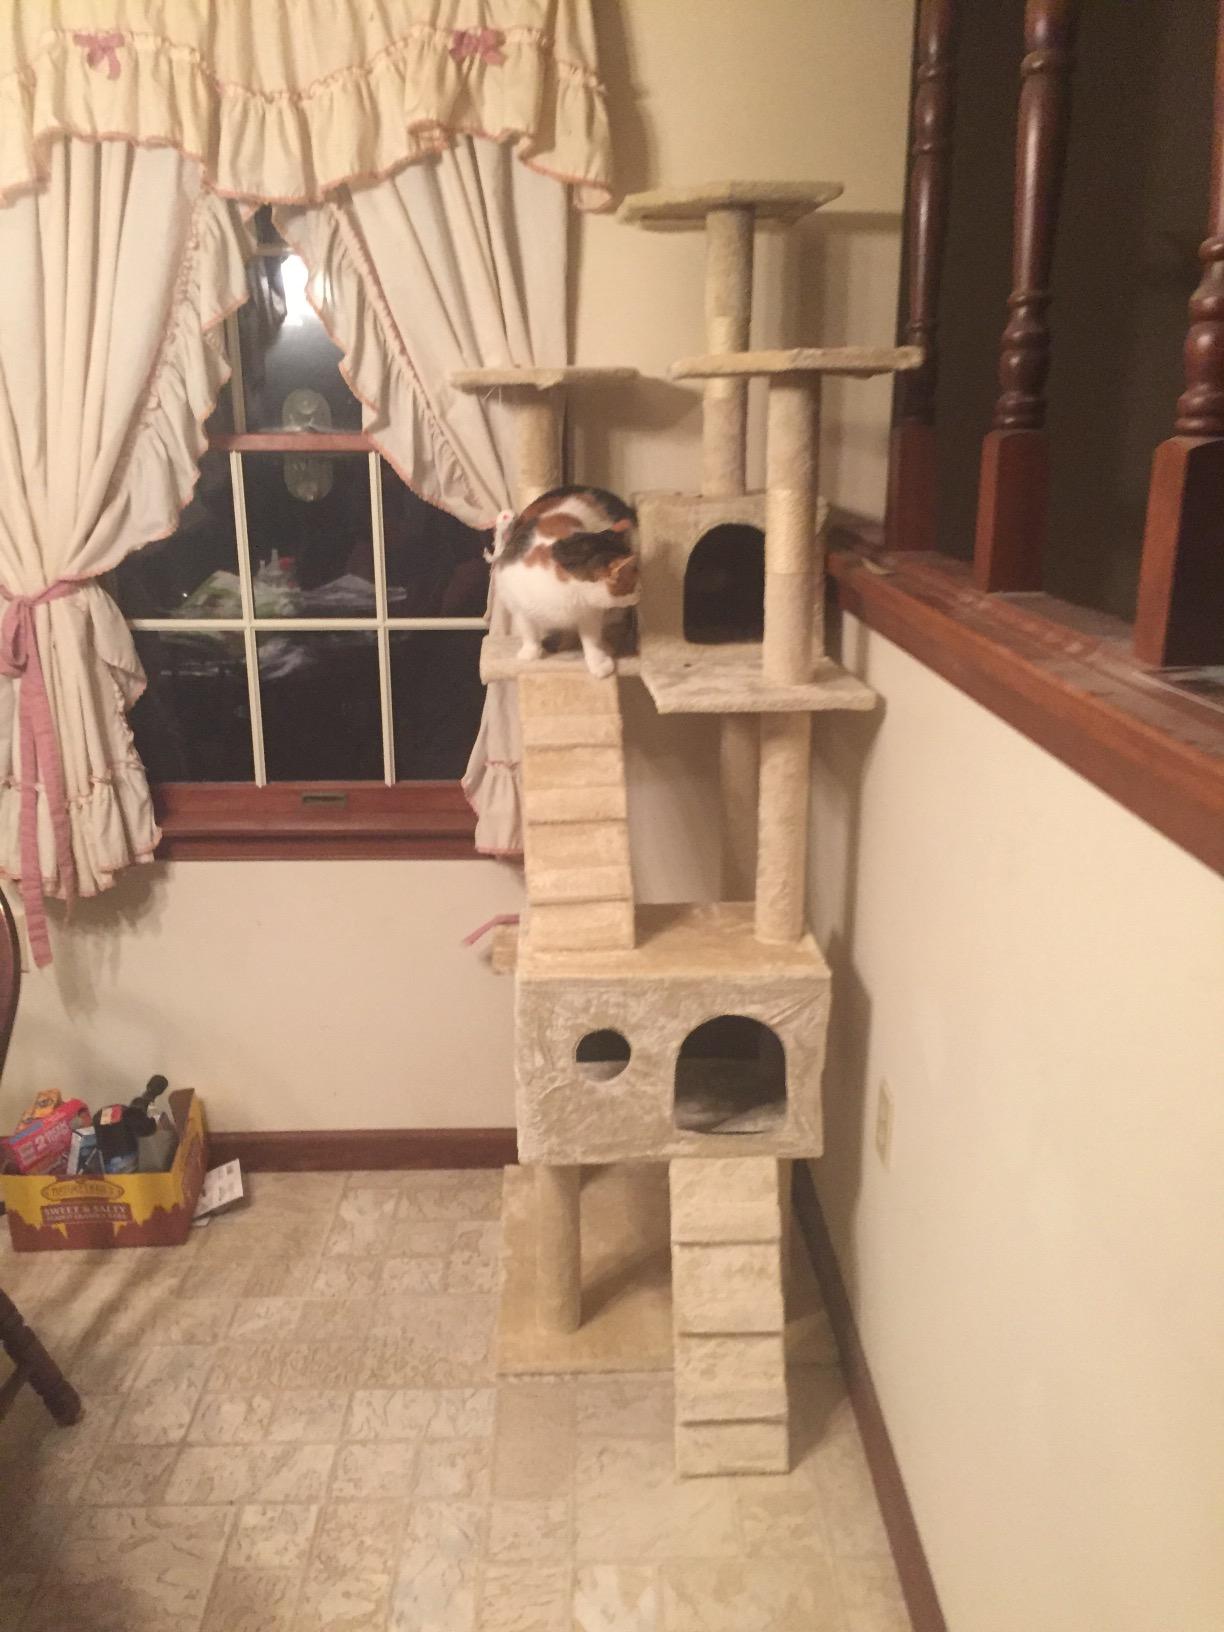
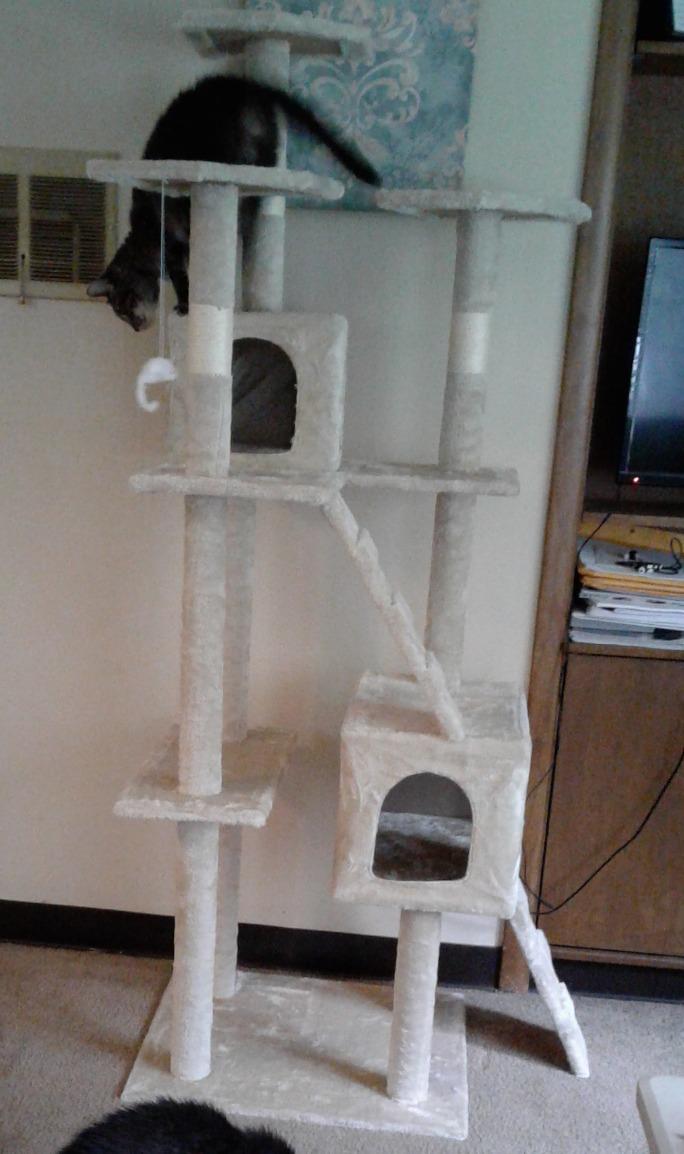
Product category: items_cat tree
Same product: yes